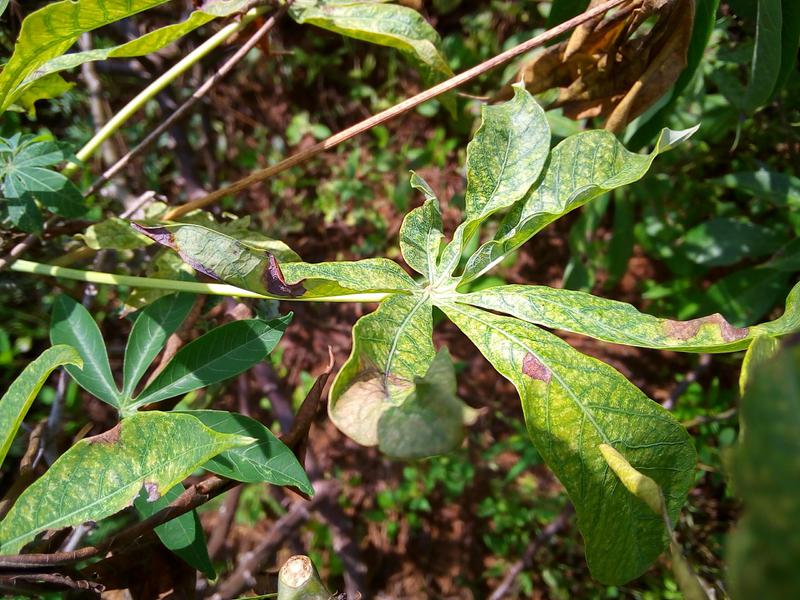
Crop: cassava
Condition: green_mottle